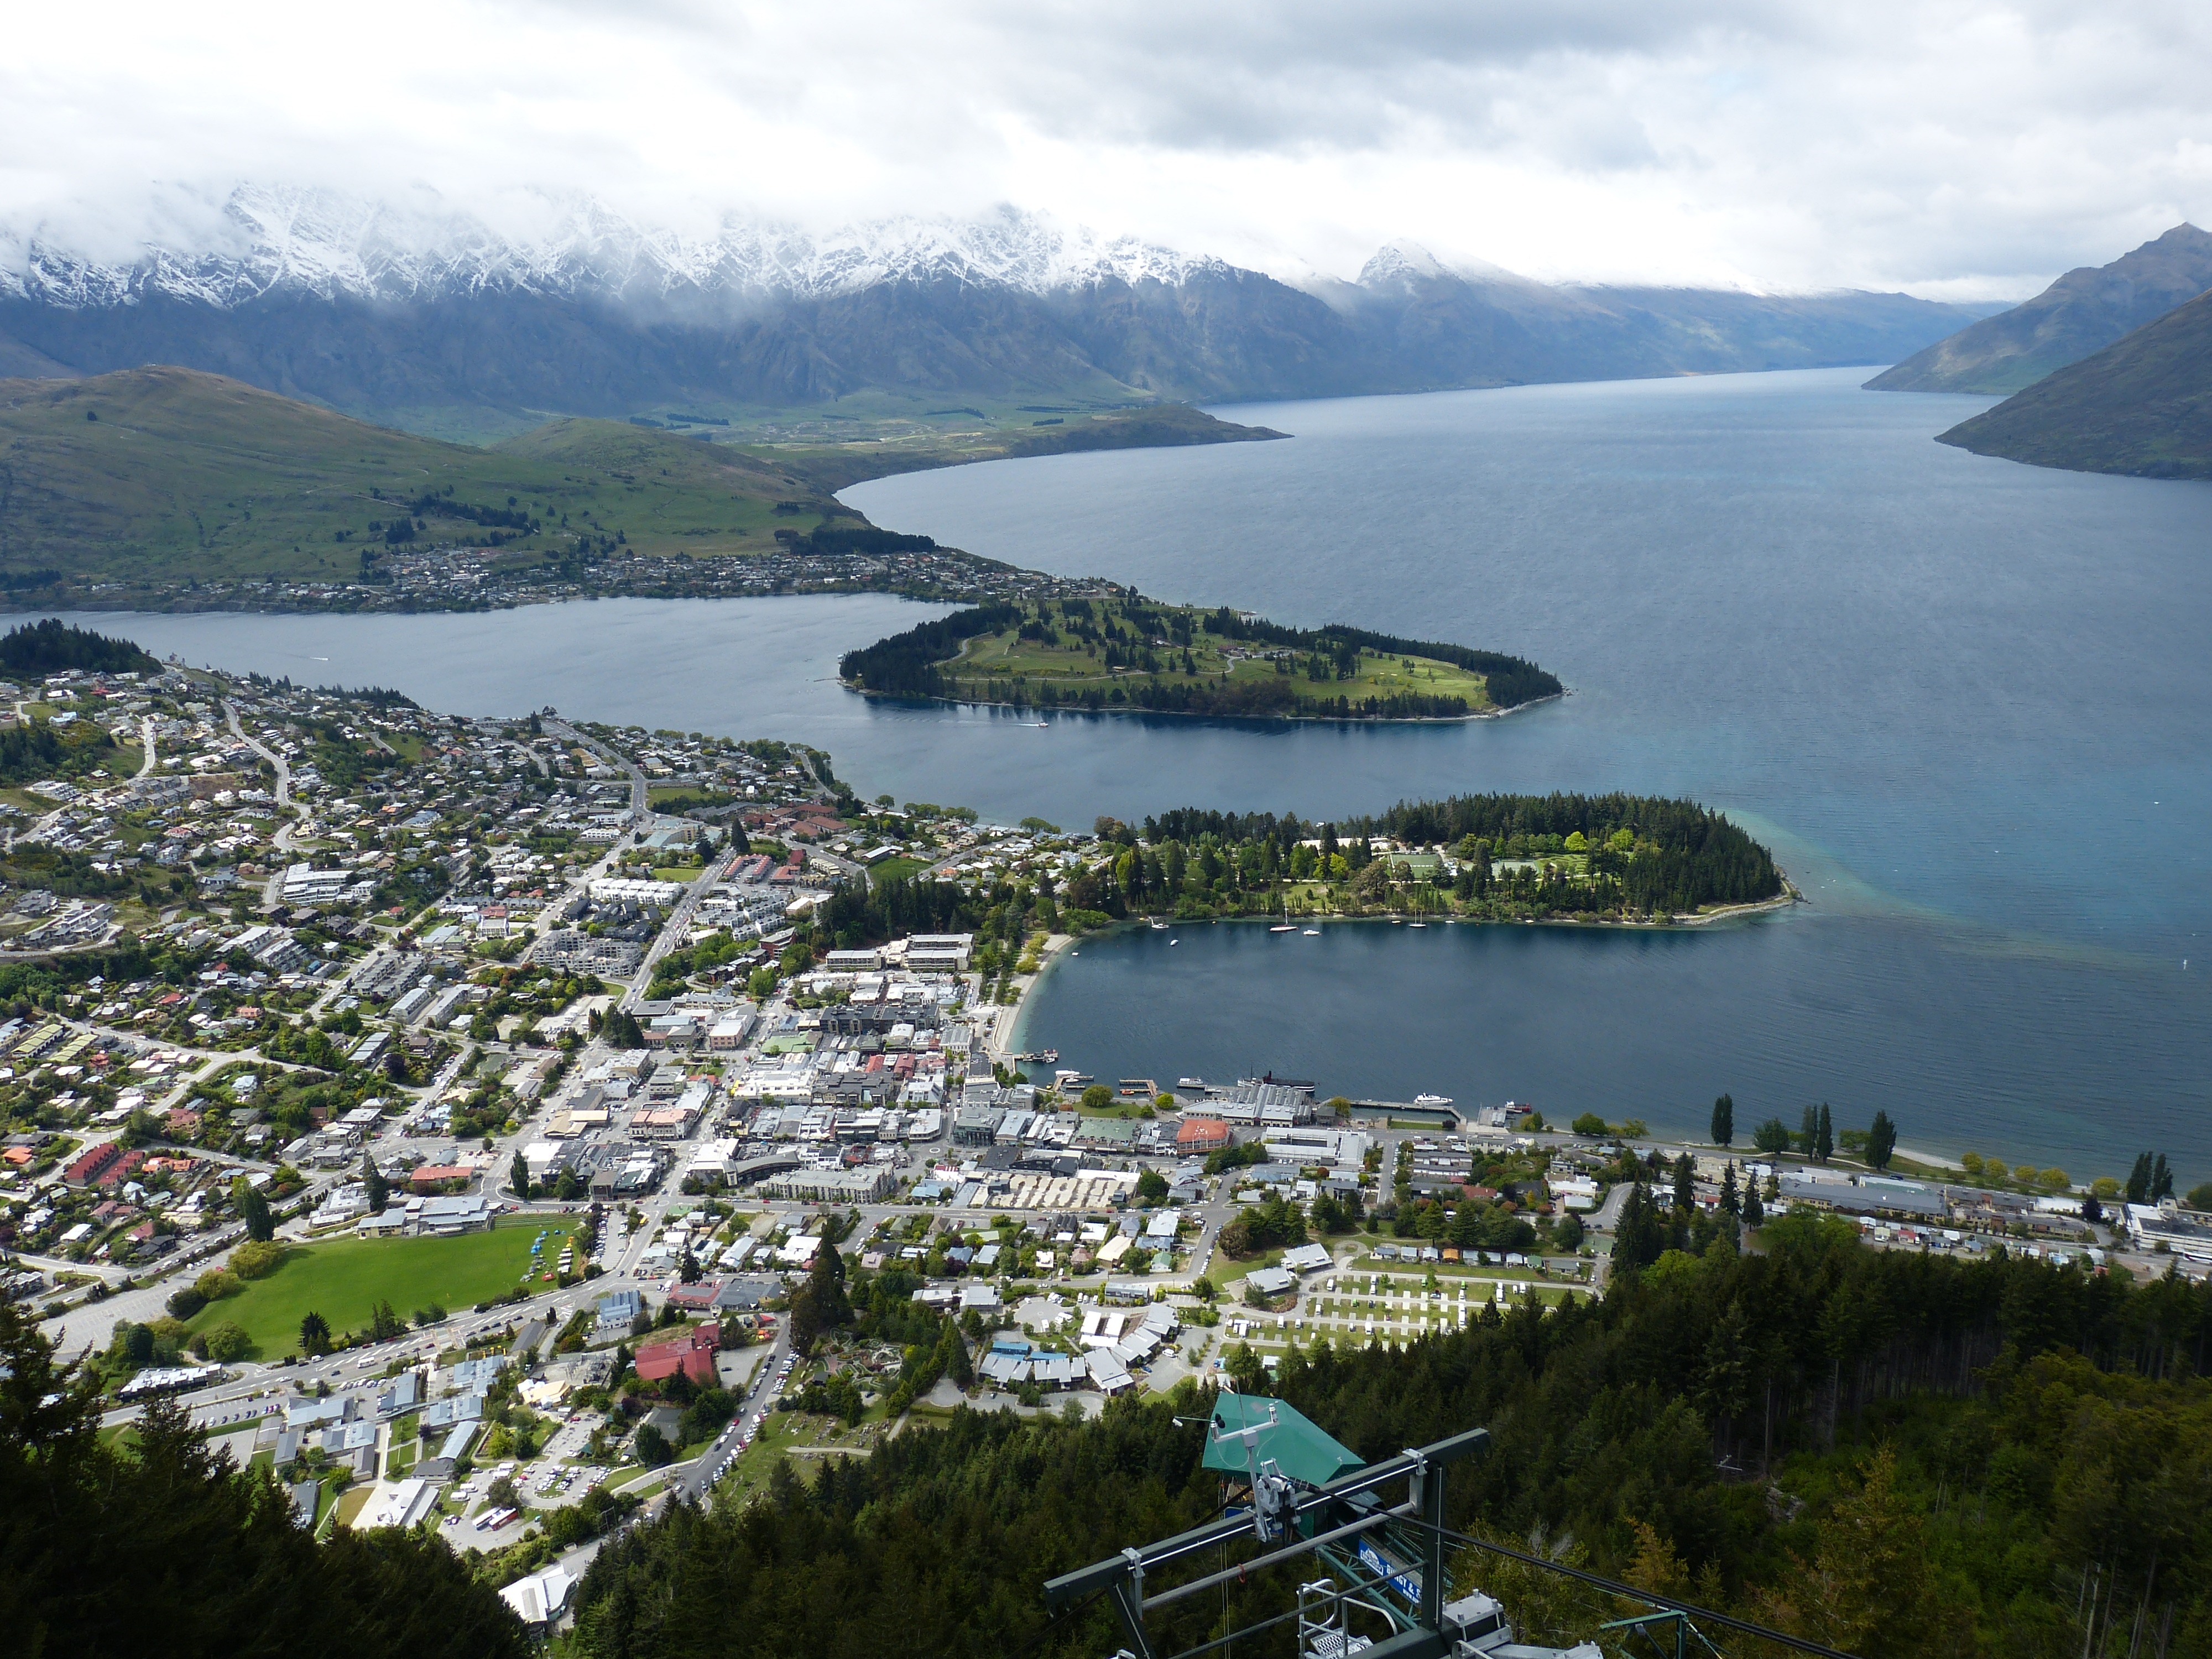
landscape, sea, coast, nature, mountain, snow, lake, view, mountain range, holiday, bay, fjord, reservoir, tourism, mountains, outlook, new zealand, queenstown, loch, south island, aerial photography, glacial landform